Answer in natural language. Is framed landscape painting with airship (marked A) behind low profile wooden cot with white soft bed (marked B)? Choose between the following options: yes or no
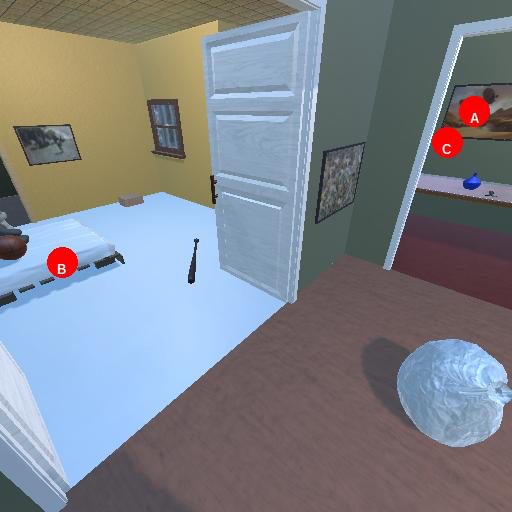
<answer>yes</answer>